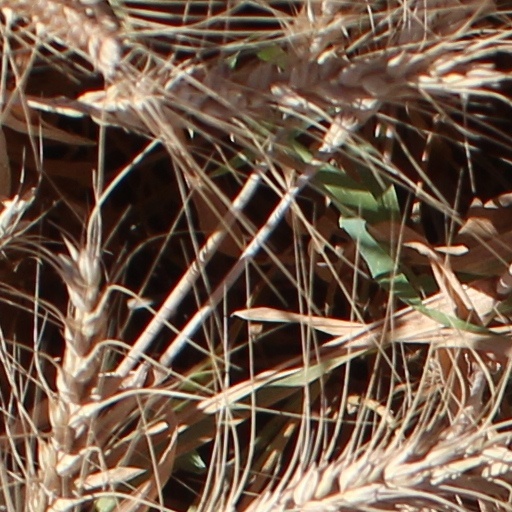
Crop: wheat